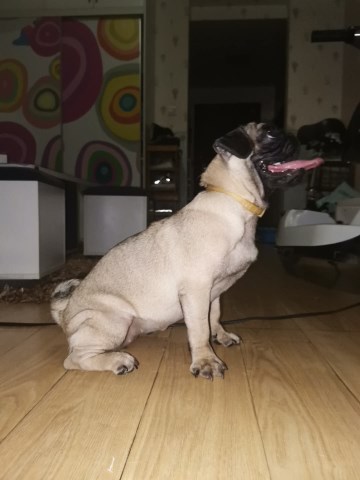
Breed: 798-n000130-pug